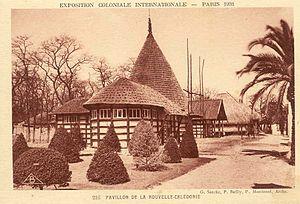
Pavillon de la Nouvelle-Calédonie à l'Exposition Coloniale de PARIS en 1931
L’Exposition coloniale internationale s'est tenue à Paris du 6 mai au 15 novembre 1931, à la porte Dorée et sur le site du bois de Vincennes, pour présenter les produits et réalisations de l'ensemble des colonies et des dépendances d'outre-mer de la France, ainsi que celles des principales puissances coloniales, à l'exception notable du Royaume-Uni, au sein de pavillons rappelant l'architecture de ces territoires, notamment d'Afrique noire, de Madagascar, d'Afrique du Nord, d'Indochine, de Syrie et du Liban.
Les premières sources écrites concernant l'histoire de la Nouvelle-Calédonie remontent à son exploration en 1774 par James Cook, l'archipel était alors déjà habité par une population mélanésienne : les Kanak. La Nouvelle-Calédonie est une collectivité sui generis de la France.